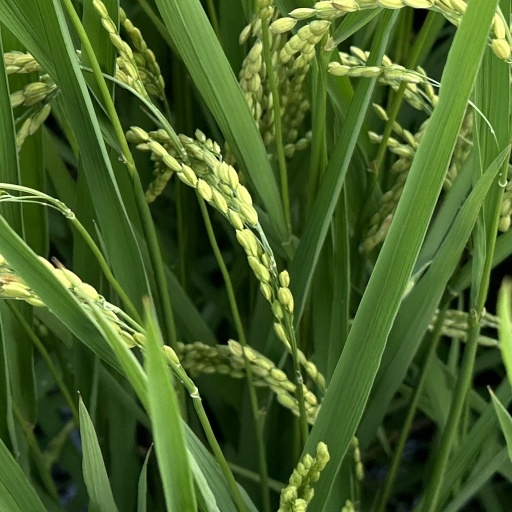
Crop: rice